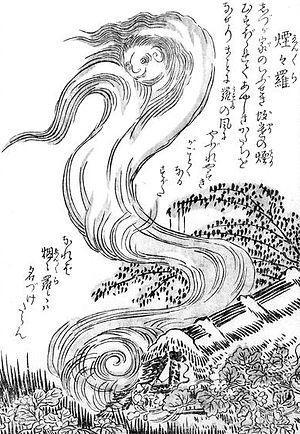
Enra est une troupe d'artistes japonaise dont la performance allie l'art vidéo et le spectacle vivant.
En’enra, parfois appelé enraenra, est un yōkai, ou un monstre japonais, composé de fumée ou d'ombre. Il a été mentionné pour la première fois dans le Konjaku Hyakki Shūi, environ 1781.
Konjaku hyakki shūi est le troisième livre de l'artiste japonais Toriyama Sekien de la série Gazu Hyakki Yagyō, publié ca. 1781. Ces ouvrages sont des bestiaires surnaturels, collections de fantômes, d'esprits, d'apparitions et de monstres, dont beaucoup proviennent de la littérature, du folklore et d'autres arts japonais. Ces œuvres ont exercé une profonde influence sur l'imagerie yōkai ultérieure au Japon.